Sport in New South Wales

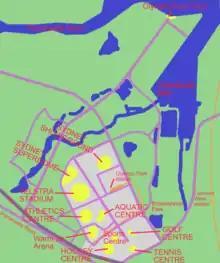
Map of Sydney Olympic Park, showing the sporting facilities there

Sydney Olympic Park is roughly in the geographical centre of Sydney. Created for the 2000 Olympics, it is now a major sporting centre in the city.